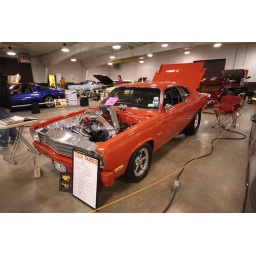
car show by the street machines of rochester n.y.